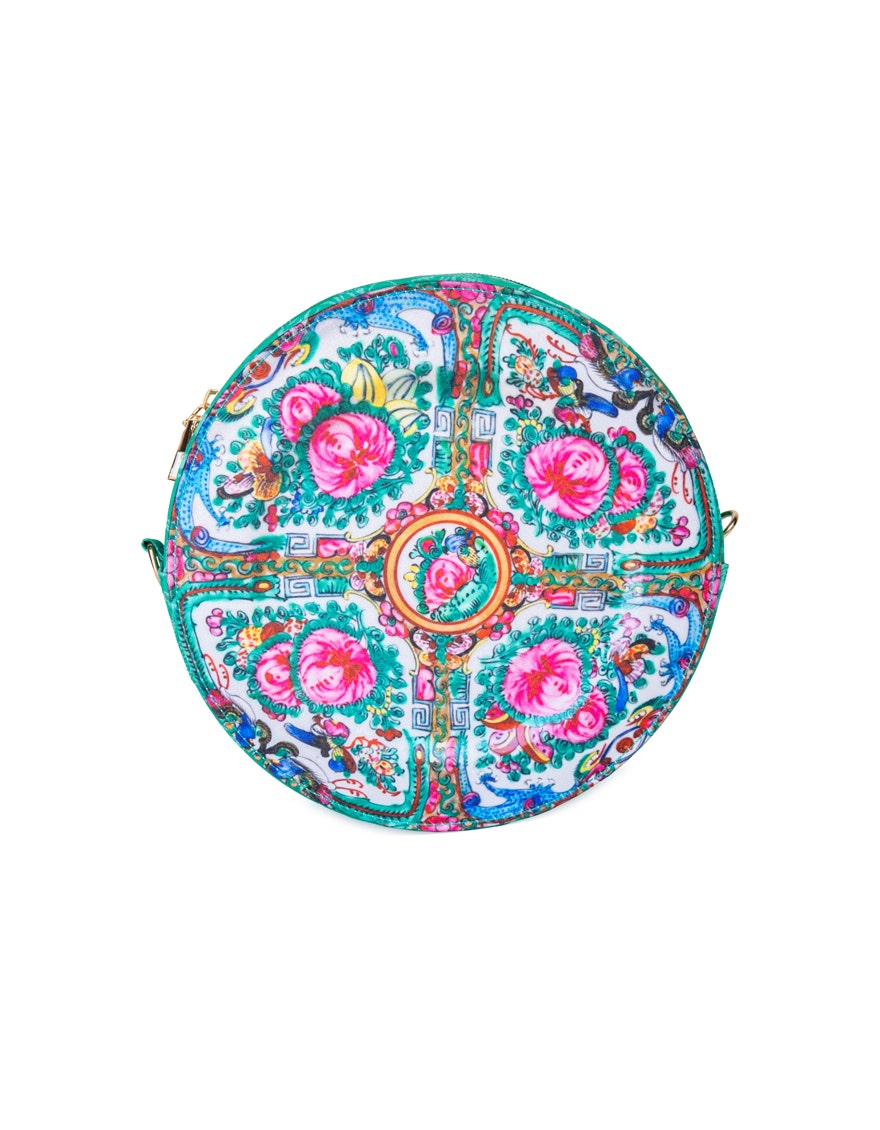
green multi embroidered crossbody bag